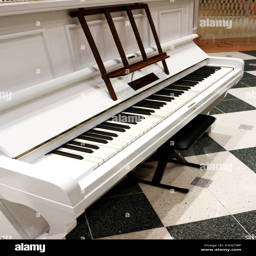
a keyboard of a white piano